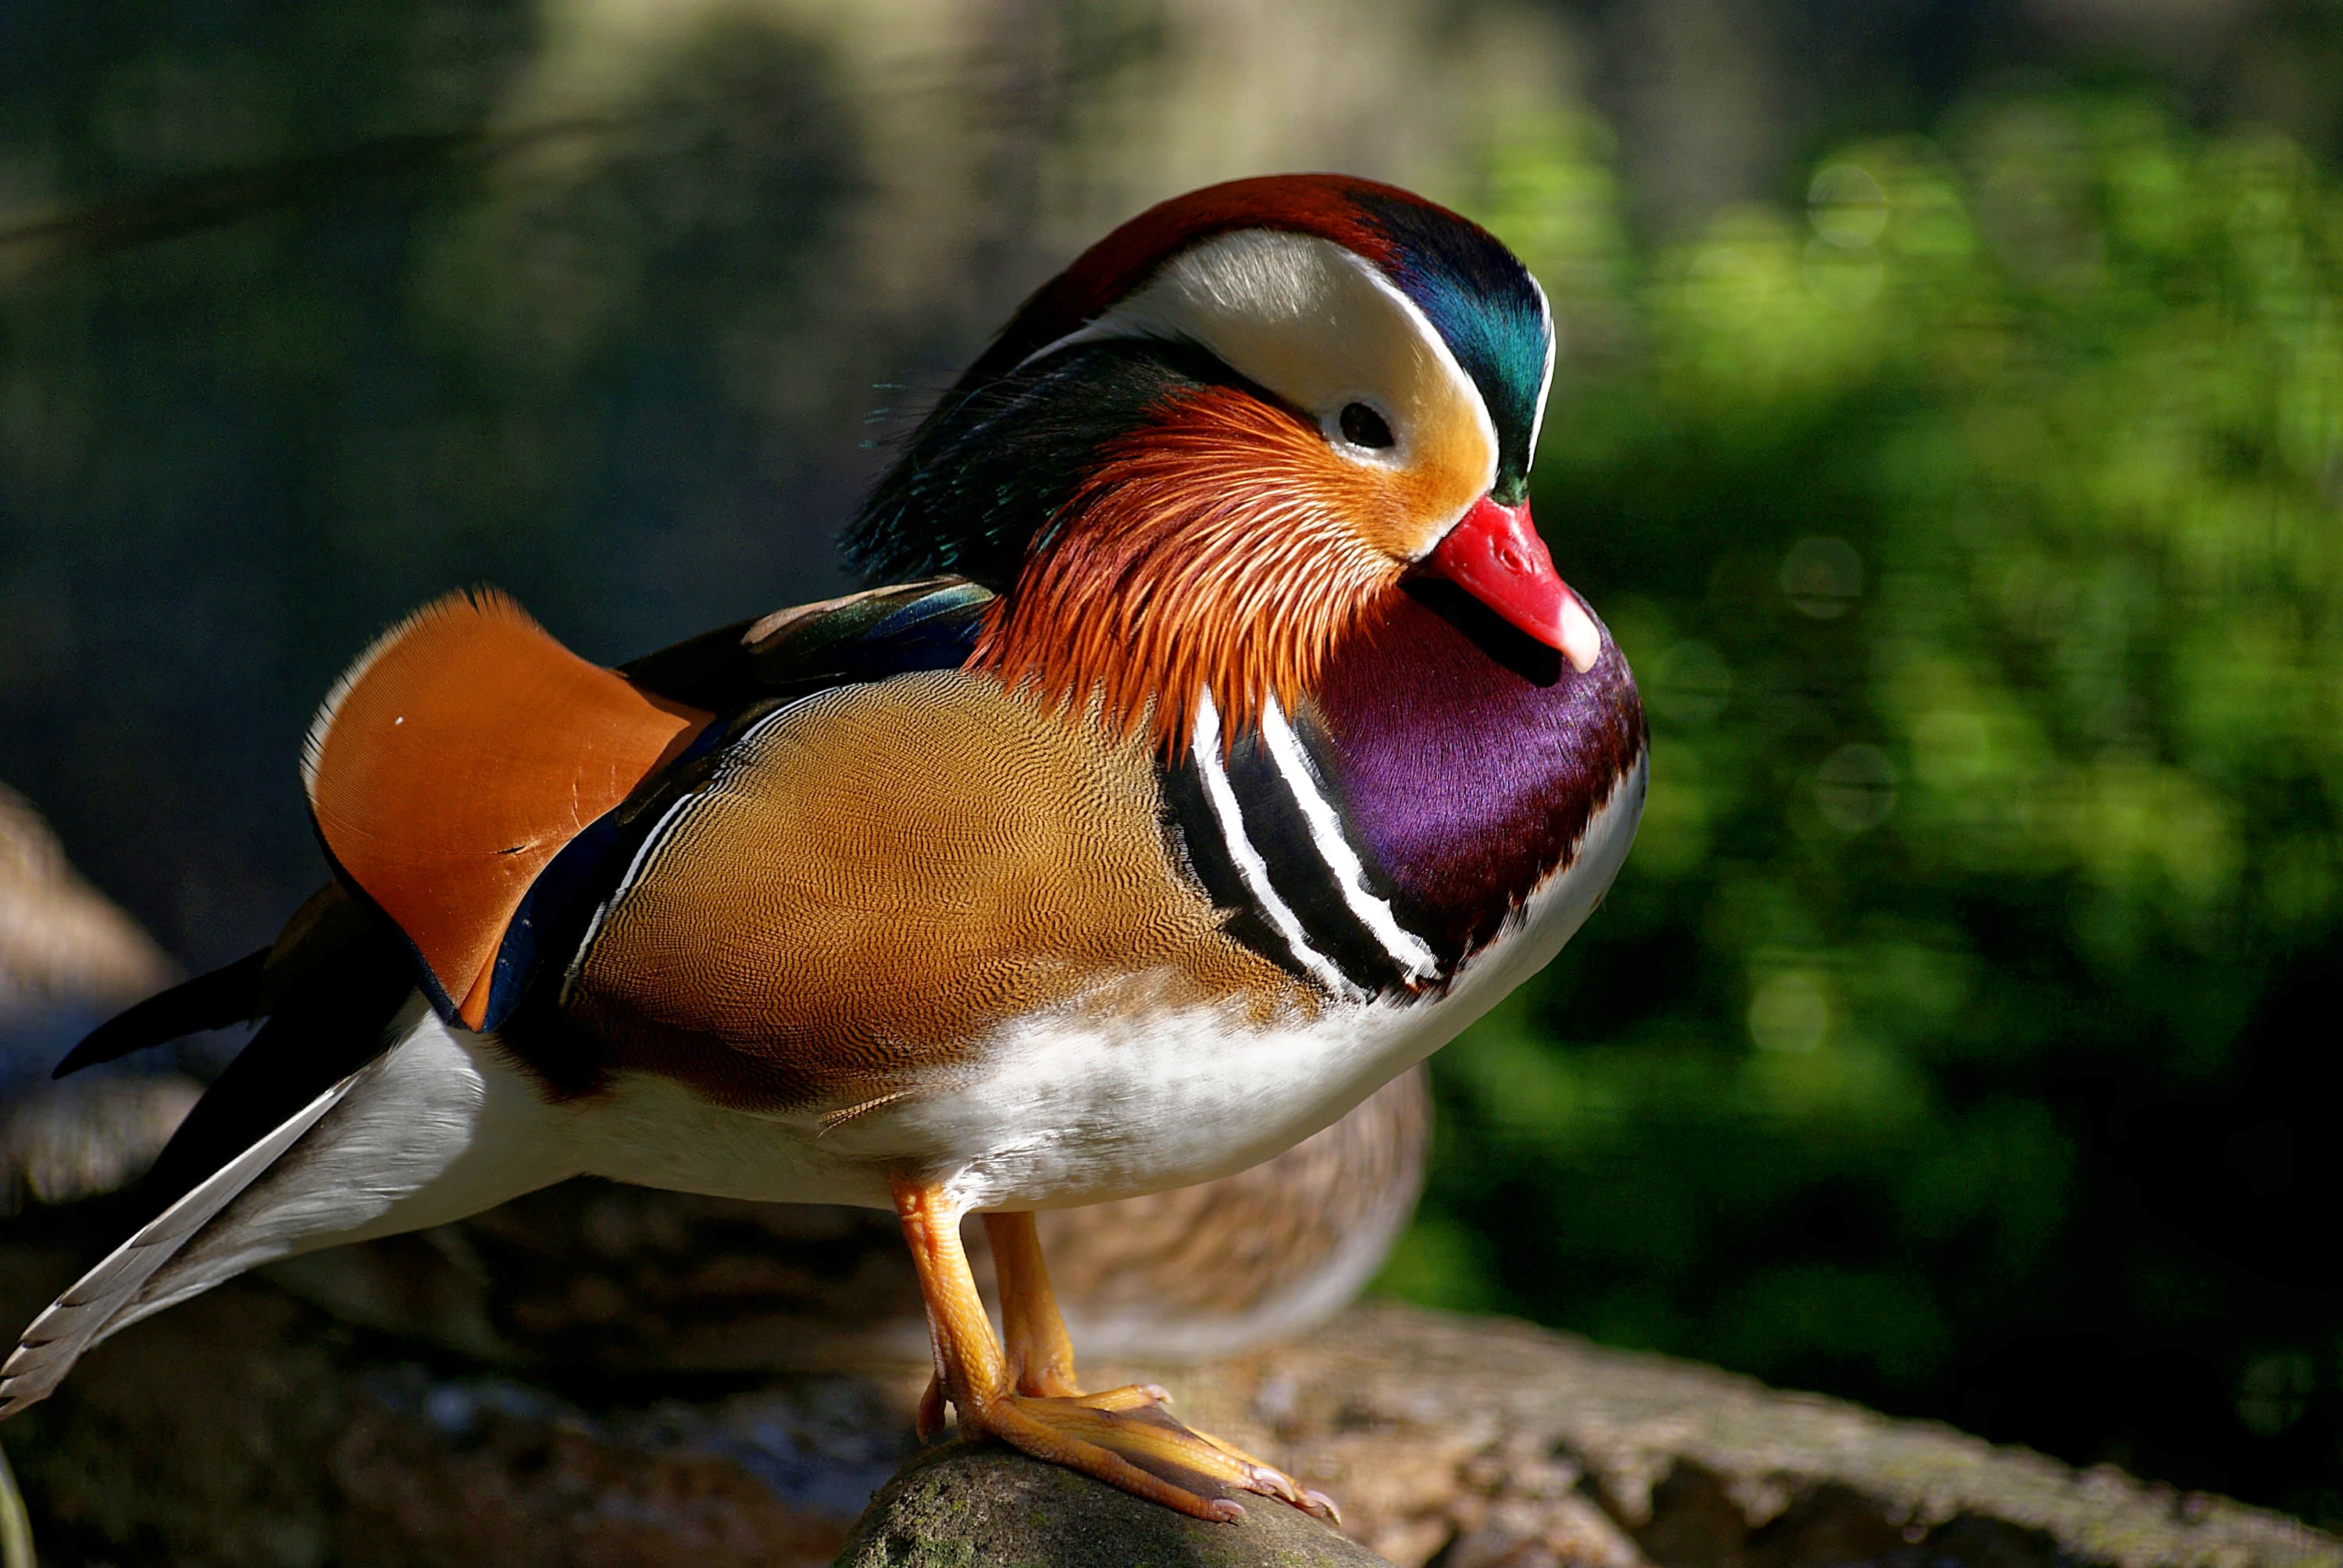
nature, outdoor, bird, wing, animal, wildlife, beak, colorful, fauna, water fowl, close up, birds, duck, feathers, vertebrate, waterfowl, water bird, mallard, carolina wood duck, beautiful feathers, ducks geese and swans